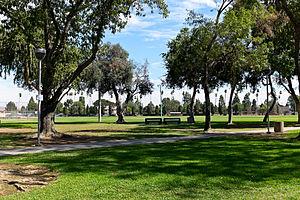
Santa Fe Springs est une municipalité située dans le comté de Los Angeles, dans l'État de Californie, aux États-Unis. Au recensement de 2010 sa population était de 16 223 habitants.